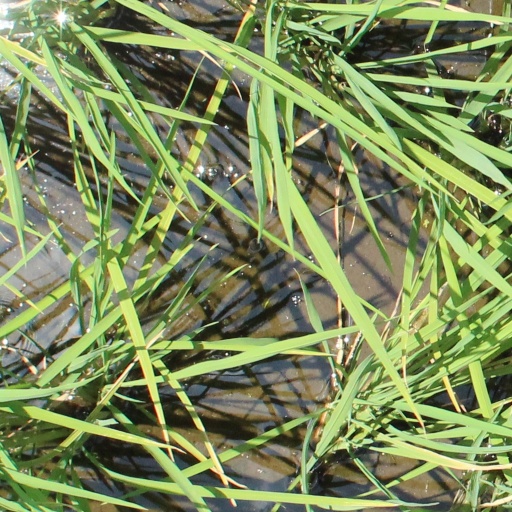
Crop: rice